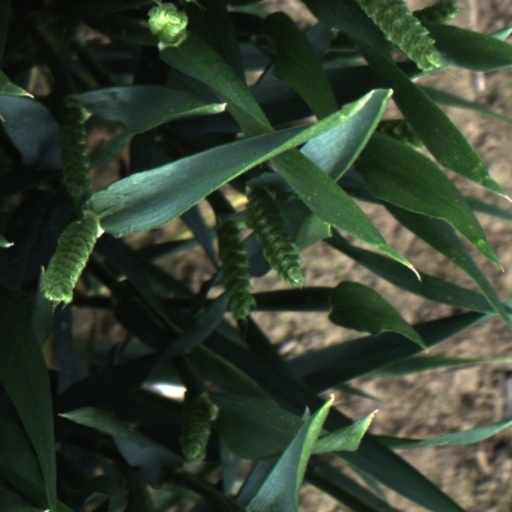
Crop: wheat